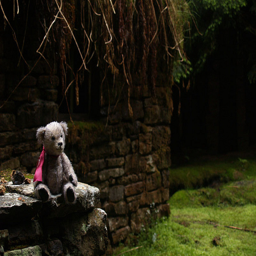
a teddy bear sitting on a wall next to an old stone house.
An old teddy bear left out on the ledge of a little stone wall
a teddy bear sitting on a block wall by itself
A teddy bear sitting outside of a stone-made house.
A teddy bear sitting on a stone wall.